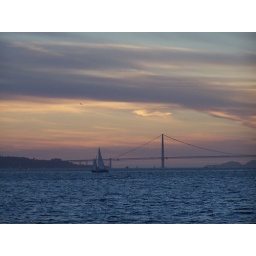
A sail boat was sailing by as we watched the sunset from Treasure Island.